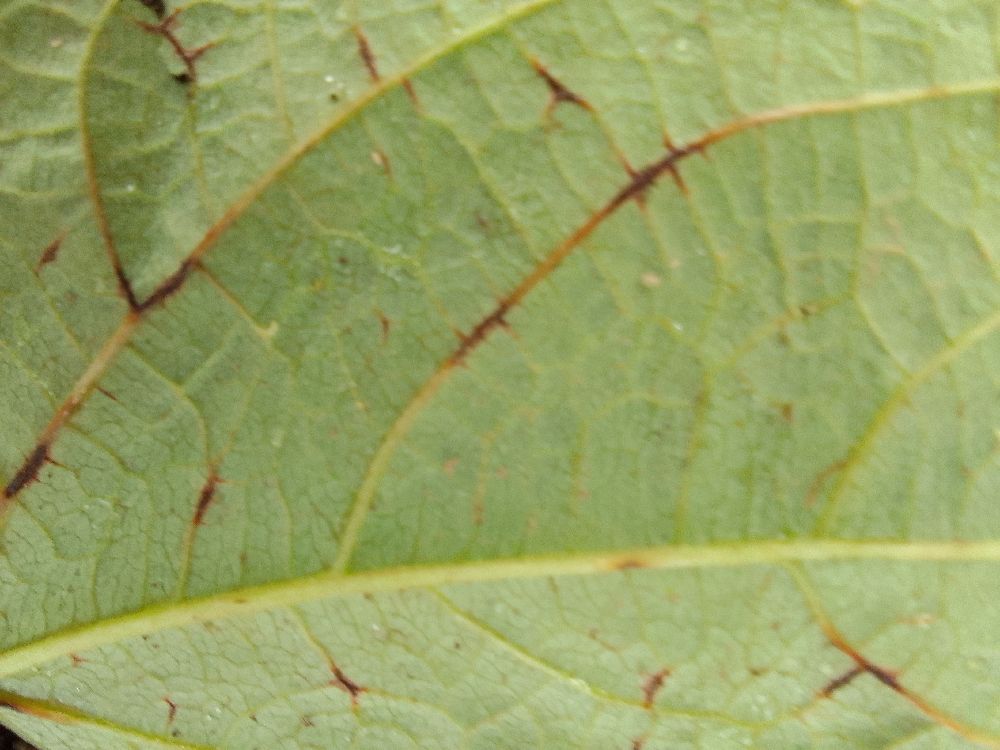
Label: anthracnose